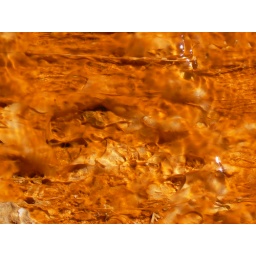
Hot water running over mineral and bacteria deposits yellowstone wyoming wy